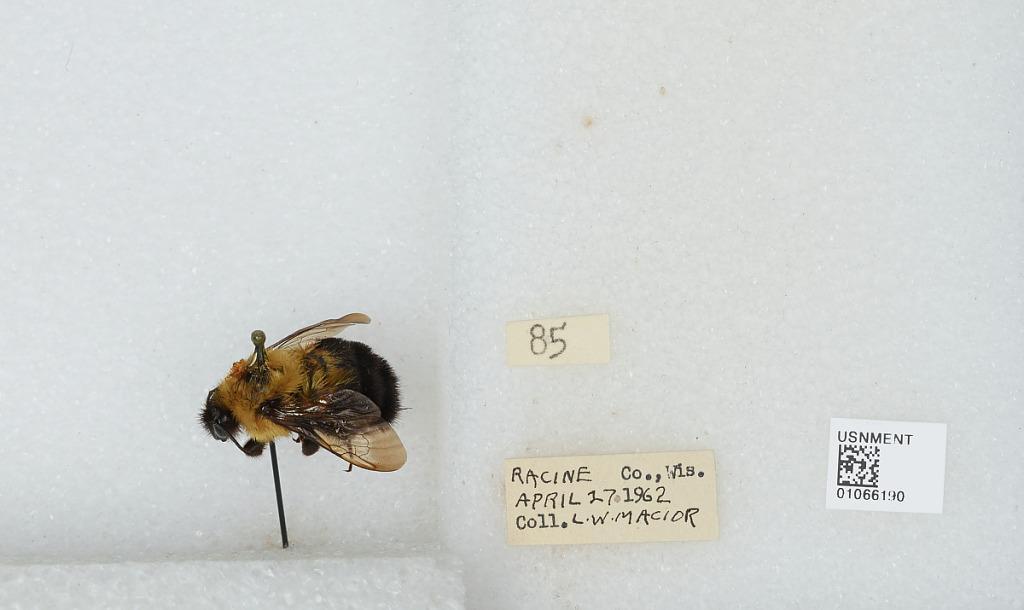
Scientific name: Bombus (Pyrobombus) bimaculatus Cresson
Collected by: L. Macior
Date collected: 1962-4-27
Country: United States
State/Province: Wisconsin
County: Racine
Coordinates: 42.78, -87.76